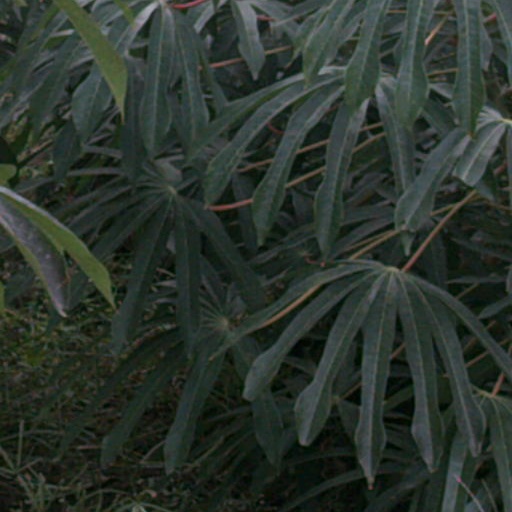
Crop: cassava